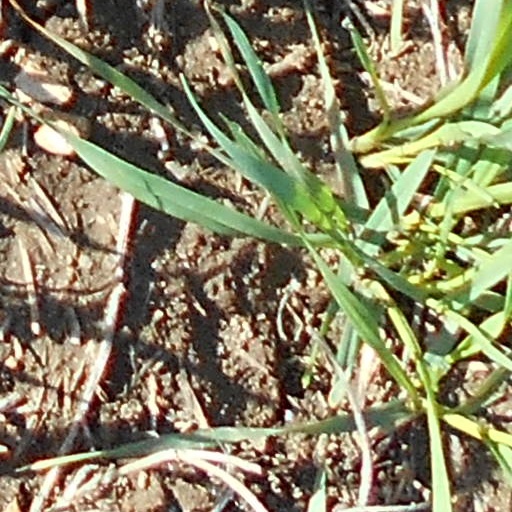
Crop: wheat